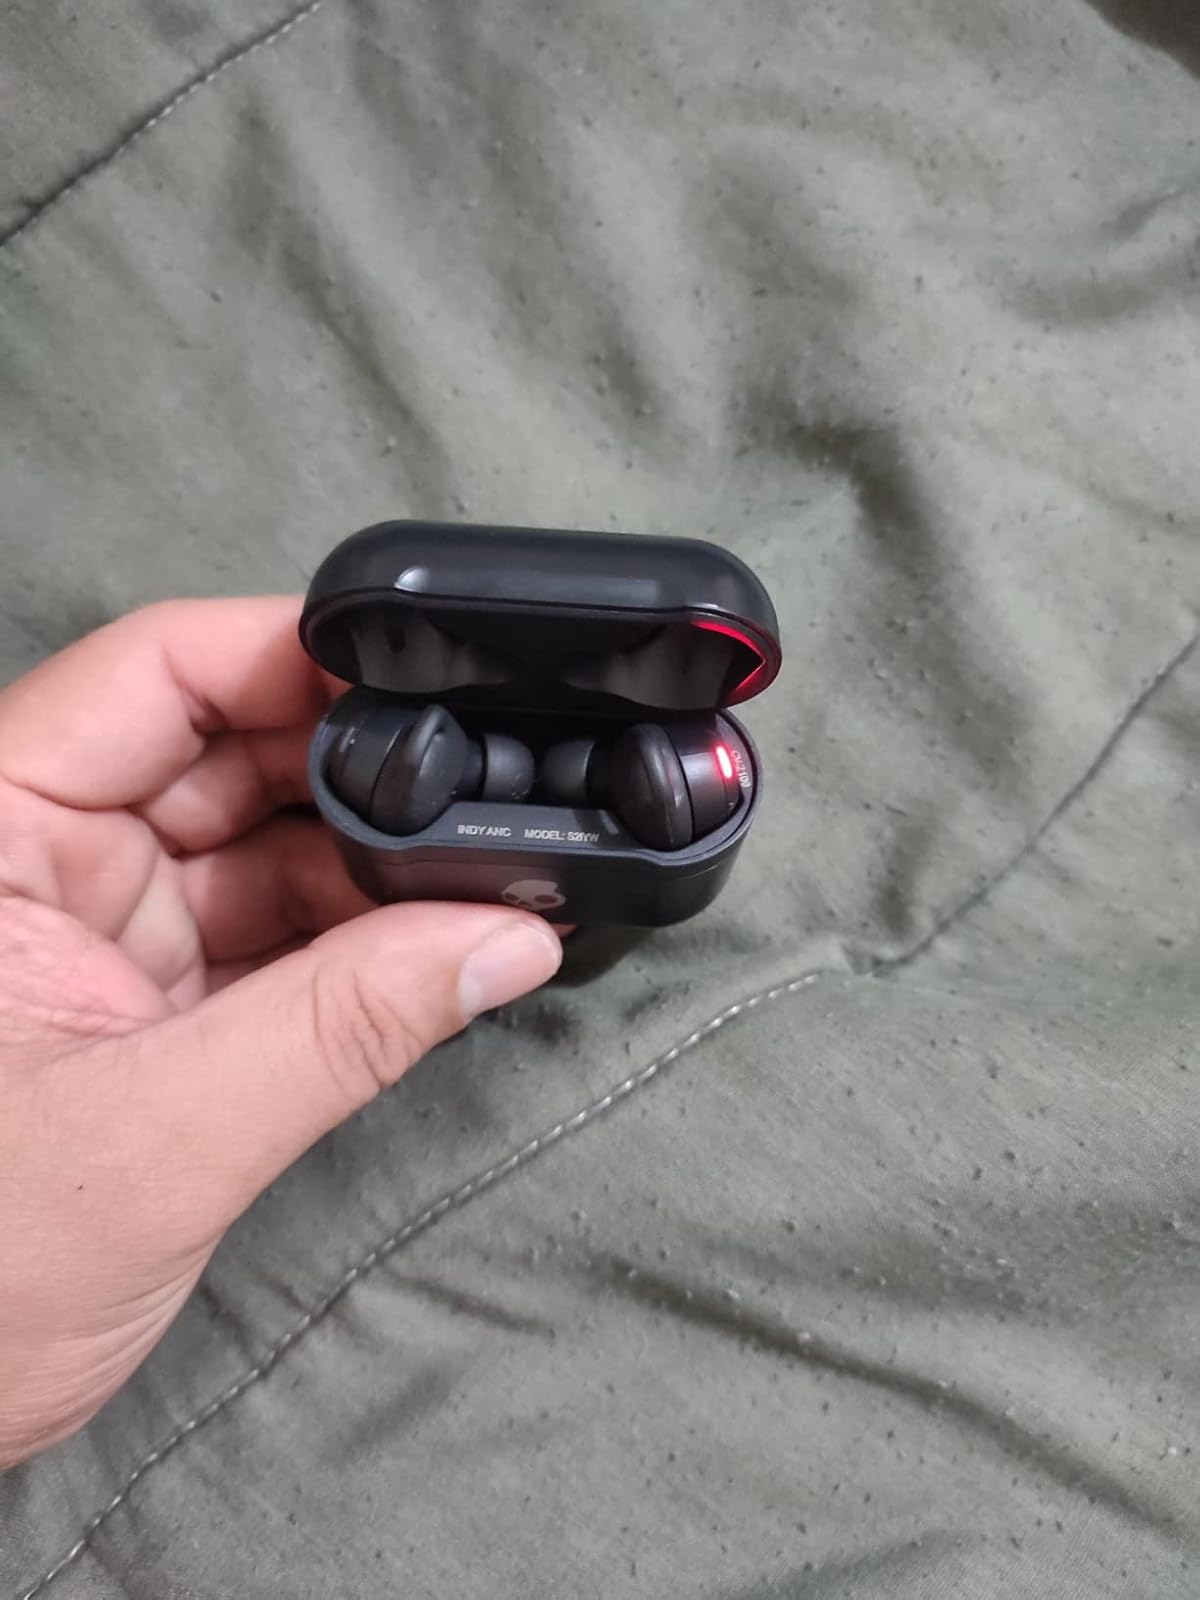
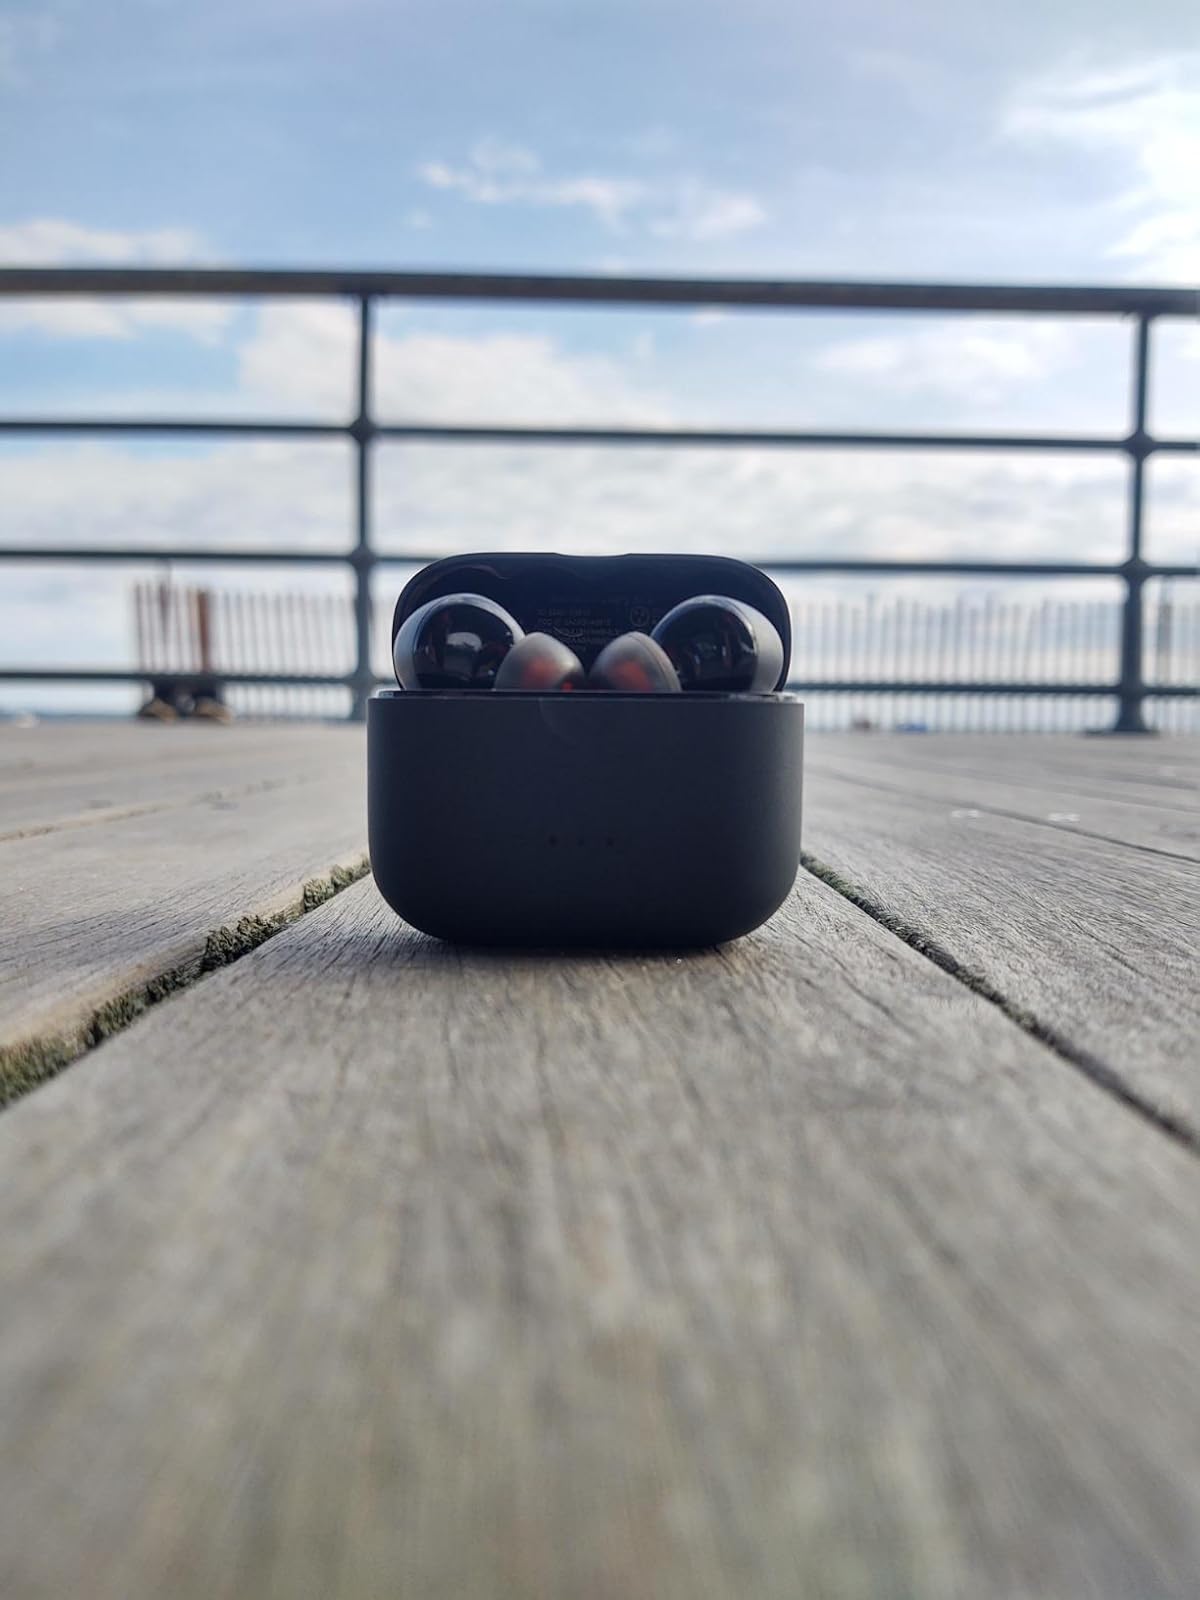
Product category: earbuds
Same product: no